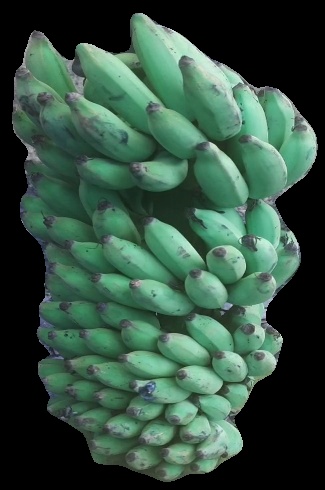
Variety: elakki-bale
Grade: grade2